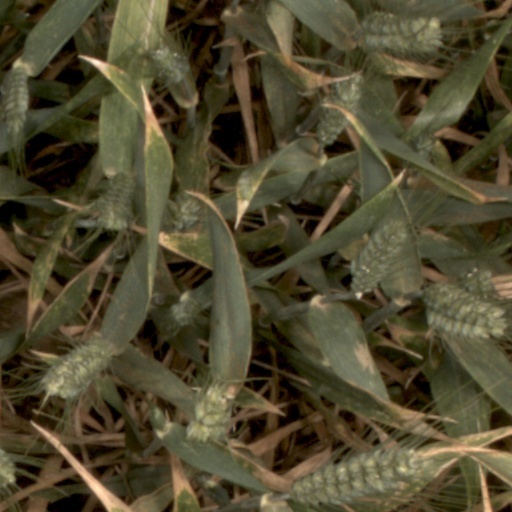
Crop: wheat